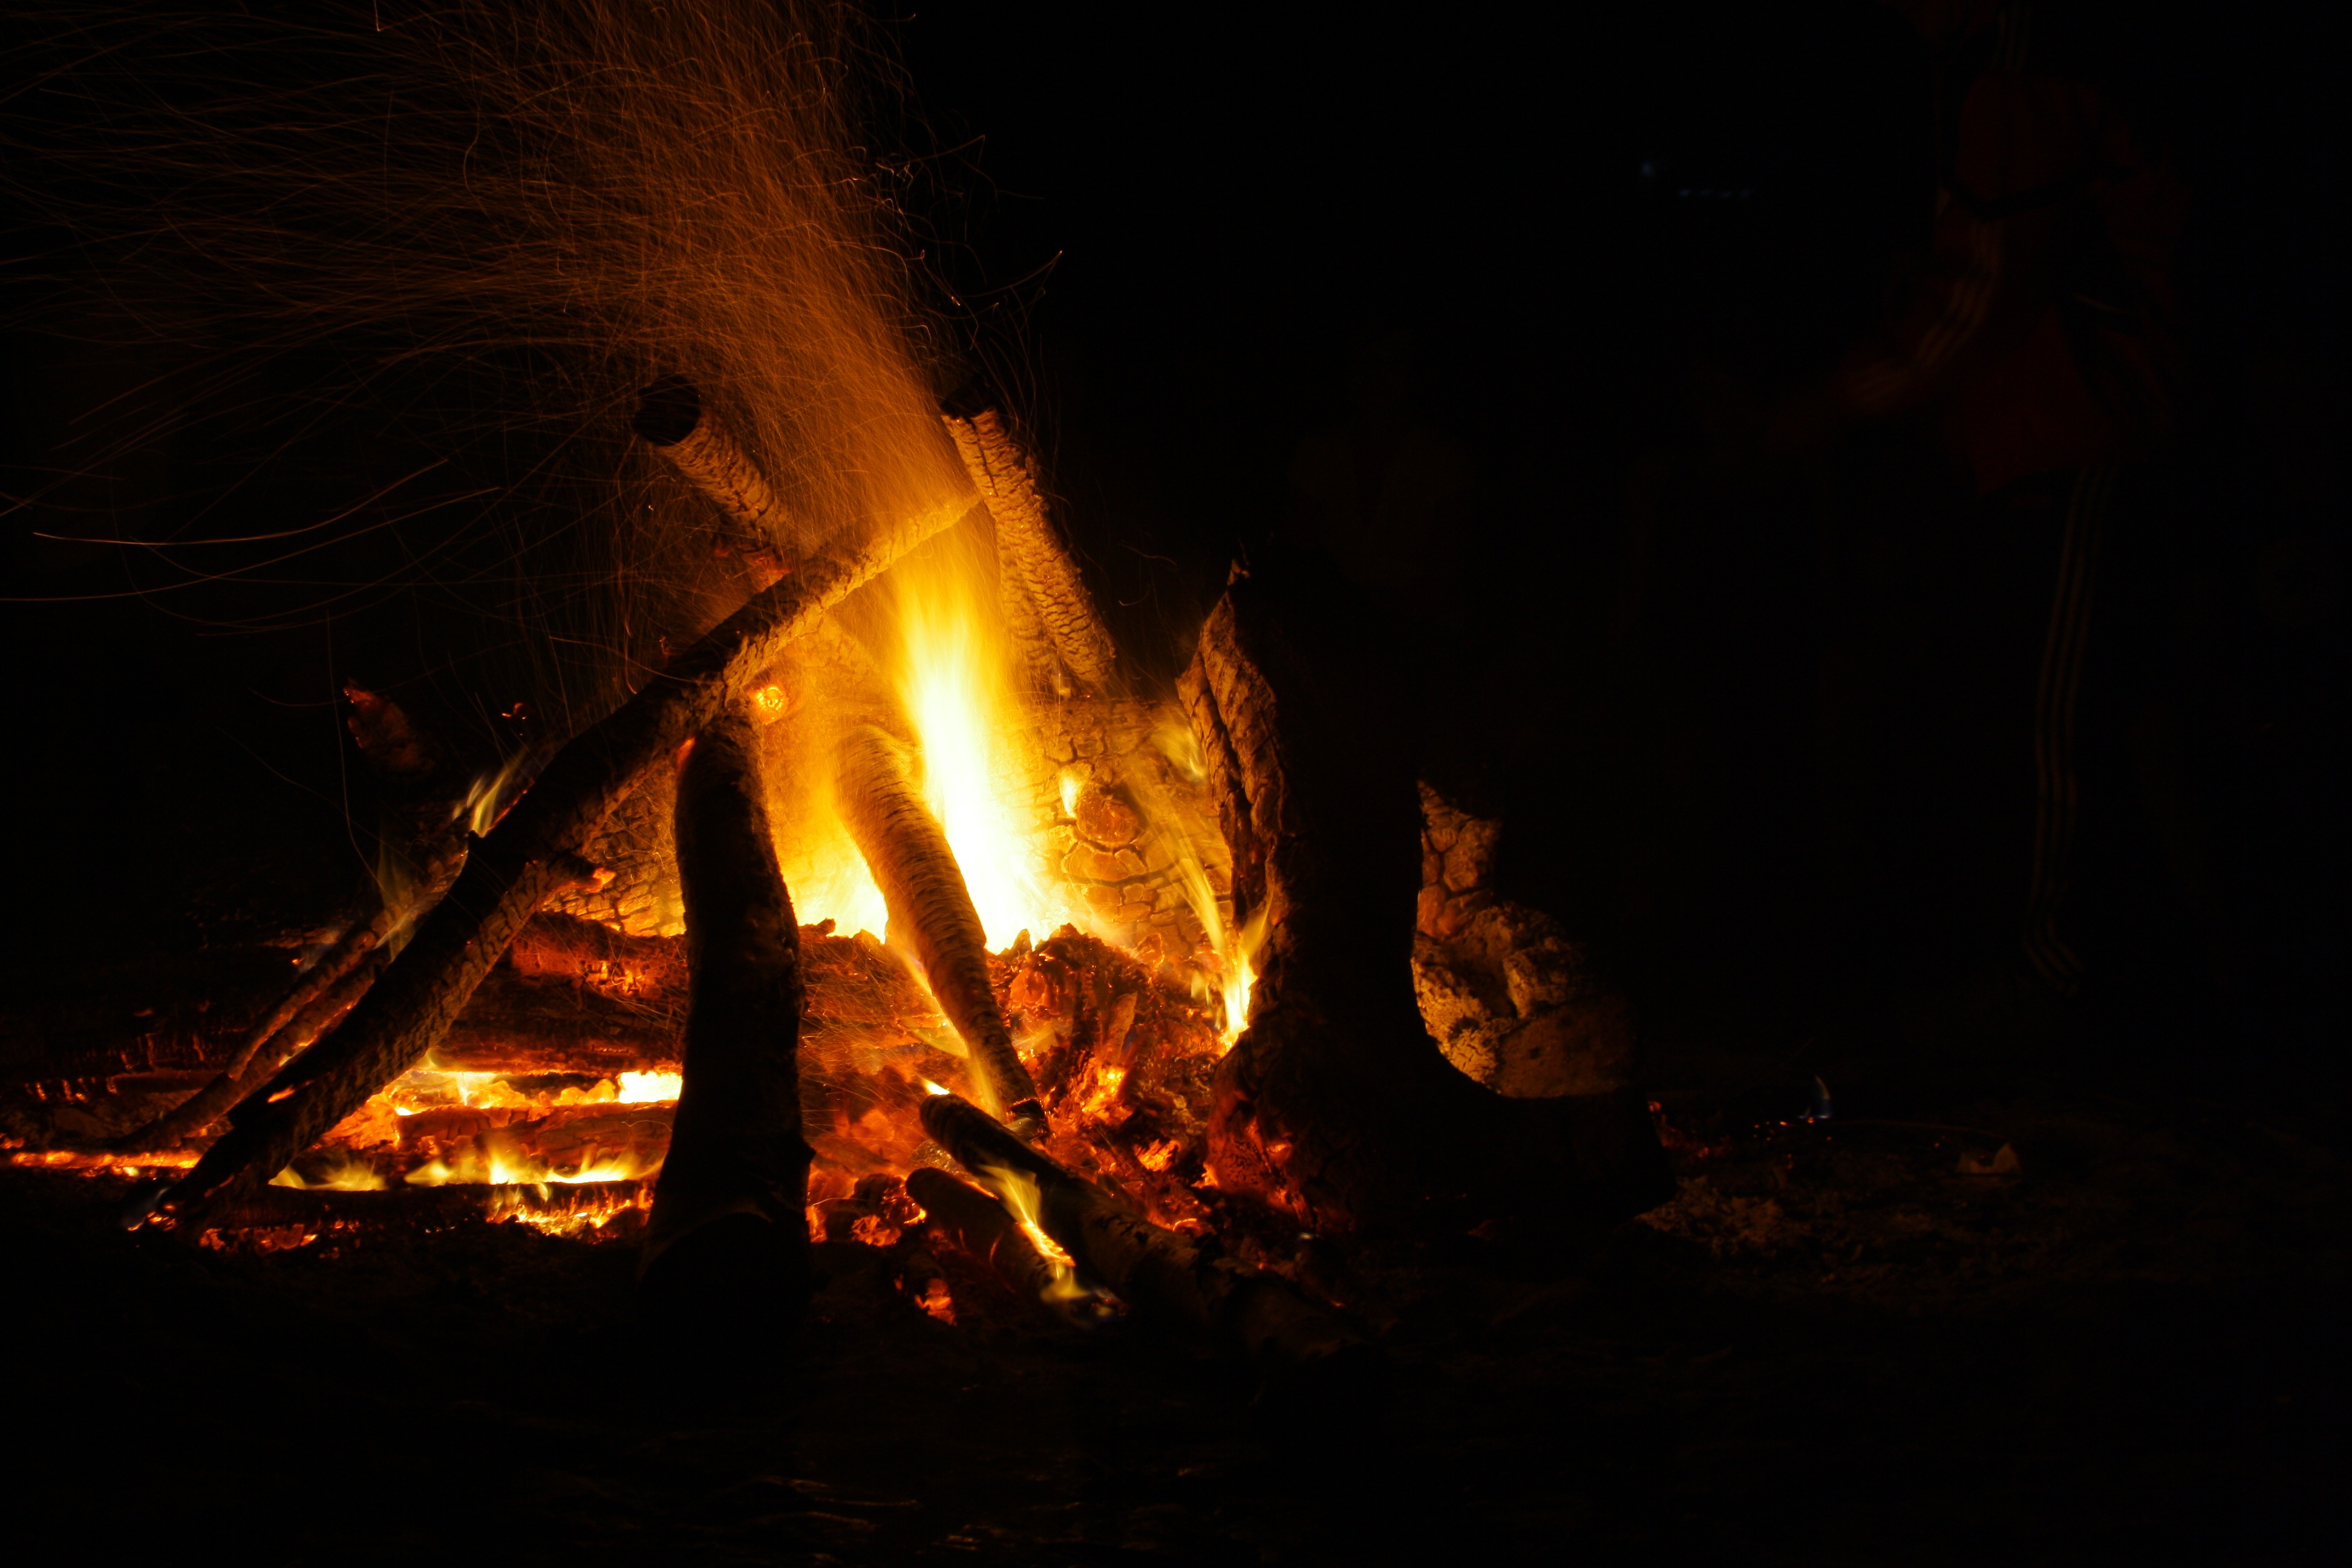
outdoor, warm, barbeque, flame, fire, darkness, campfire, bonfire, outside, sweden, flames, geological phenomenon, stockbrot